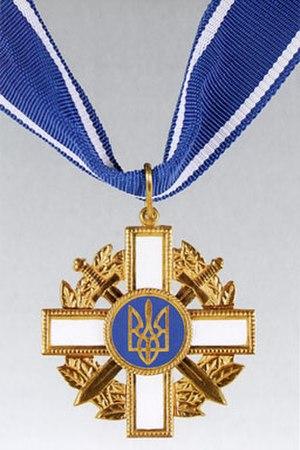
Wassyl Slipak, ou Vassyl Iaroslavovytch Slipak, né le 20 décembre 1974 à Lviv et mort le 29 juin 2016 à Louhanské, est un chanteur ukrainien d'opéra. Il a effectué la plus grande partie de sa carrière en France.